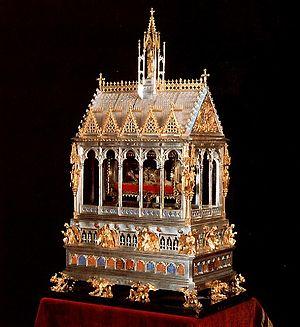
La Basilique Saint-Étienne de Pest ou église paroissiale de Lipótváros est la plus grande église catholique de Budapest, située dans le quartier de Lipótváros. Dessinée initialement dans un style néo-classique, elle se caractérise par sa riche architecture et sa taille imposante.